Minardi

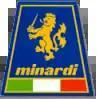
Traditional Minardi logo

The Minardi family has a longstanding involvement in motorsport. Giancarlo Minardi's grandfather had a Fiat dealership in Faenza since 1927, while his father, Giovanni Minardi, competed in his own cars in the late 1940s. The first Minardi car ever was the GM75 built by Giovanni Minardi: it had a 6 cylinder engine designed by Oberdan Golfieri and built by Antonio Lotti. Rino Ferniani drove it at the Circuito del Garda, retiring when he was leading the race.